Sky position (RA, Dec in degrees): 347.976, -0.5791
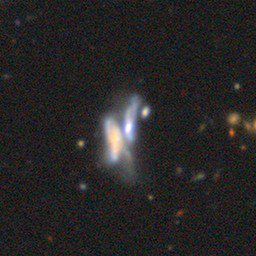
Galaxy morphology: Merging Galaxies